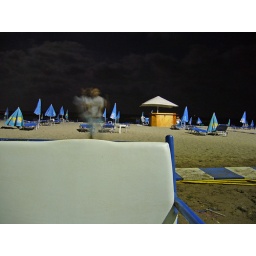
OMG! A ghost! The beach is haunted! A ghost that dances to house music... and studies in Athens... :-S